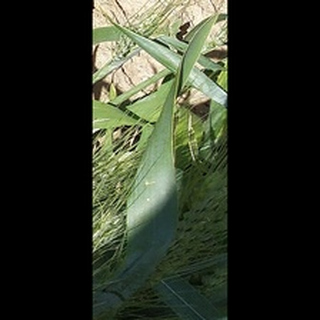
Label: healthy_wheat